Fernando Pessoa

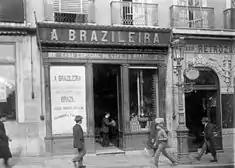
Coffee house "A Brasileira", established in 1905, the year Pessoa returned to Lisbon.

A statue of Pessoa sitting at a table (below) can be seen outside A Brasileira, one of the preferred places of young writers and artists of "Orpheu"s group during the 1910s. This coffeehouse, in the aristocratic district of Chiado, is quite close to Pessoa's birthplace: 4, São Carlos Square (just in front of Lisbon's Opera House, where stands another statue of the writer), one of the most elegant neighborhoods of Lisbon. Later on, Pessoa was a frequent customer at Martinho da Arcada, a centennial coffeehouse in Comercio Square, surrounded by ministries, almost an "office" for his private business and literary concerns, where he used to meet friends in the 1920s and 1930s.